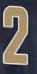
Number: 2